SMS Siegfried

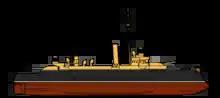
Profile drawing of as originally configured

Her propulsion system consisted of two vertical 3-cylinder triple-expansion engines, each driving a screw propeller, making her the first major German warship to be powered by triple-expansion machinery. Steam for the engines was provided by four coal-fired fire-tube boilers that were vented through a single funnel. The ship's propulsion system provided a top speed of from and a range of approximately at .